Blairdaff

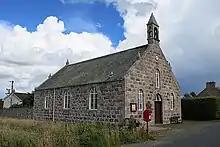
Blairdaff United Free Kirk

Blairdaff is a parish in Garioch, Aberdeenshire, Scotland, next to the villages of Kemnay and Monymusk.